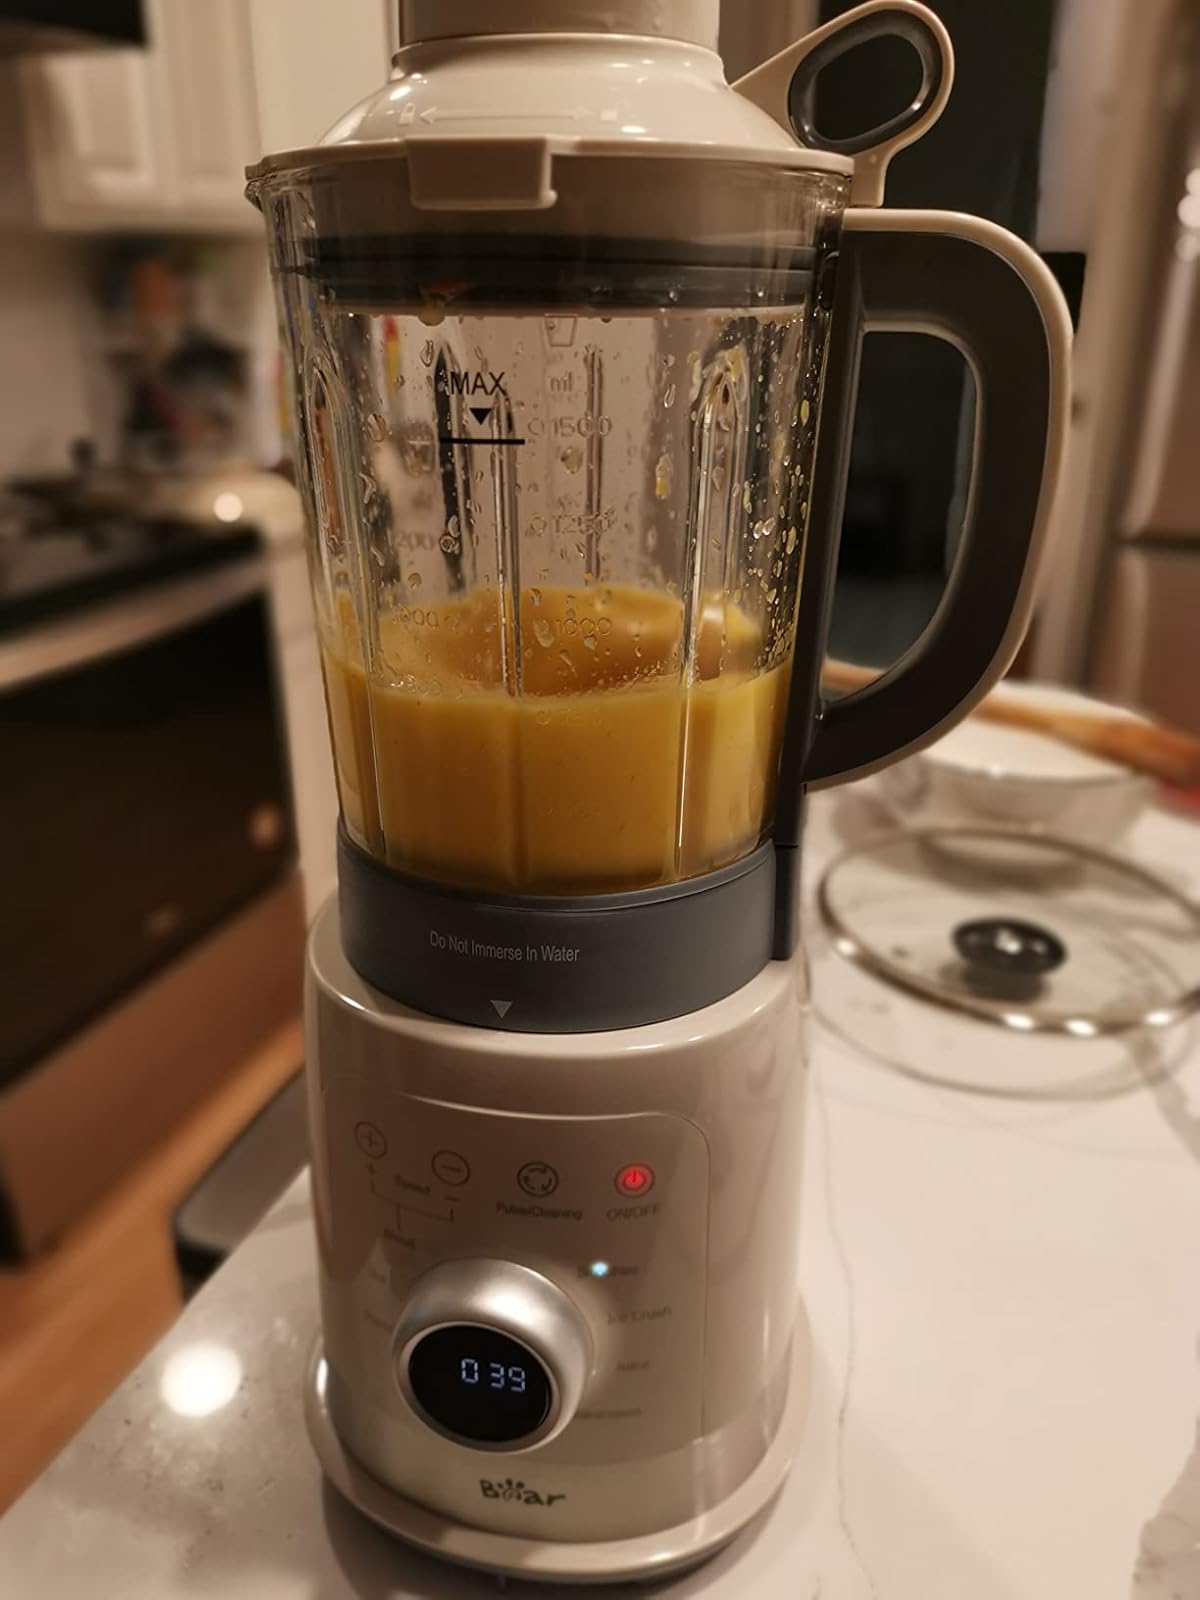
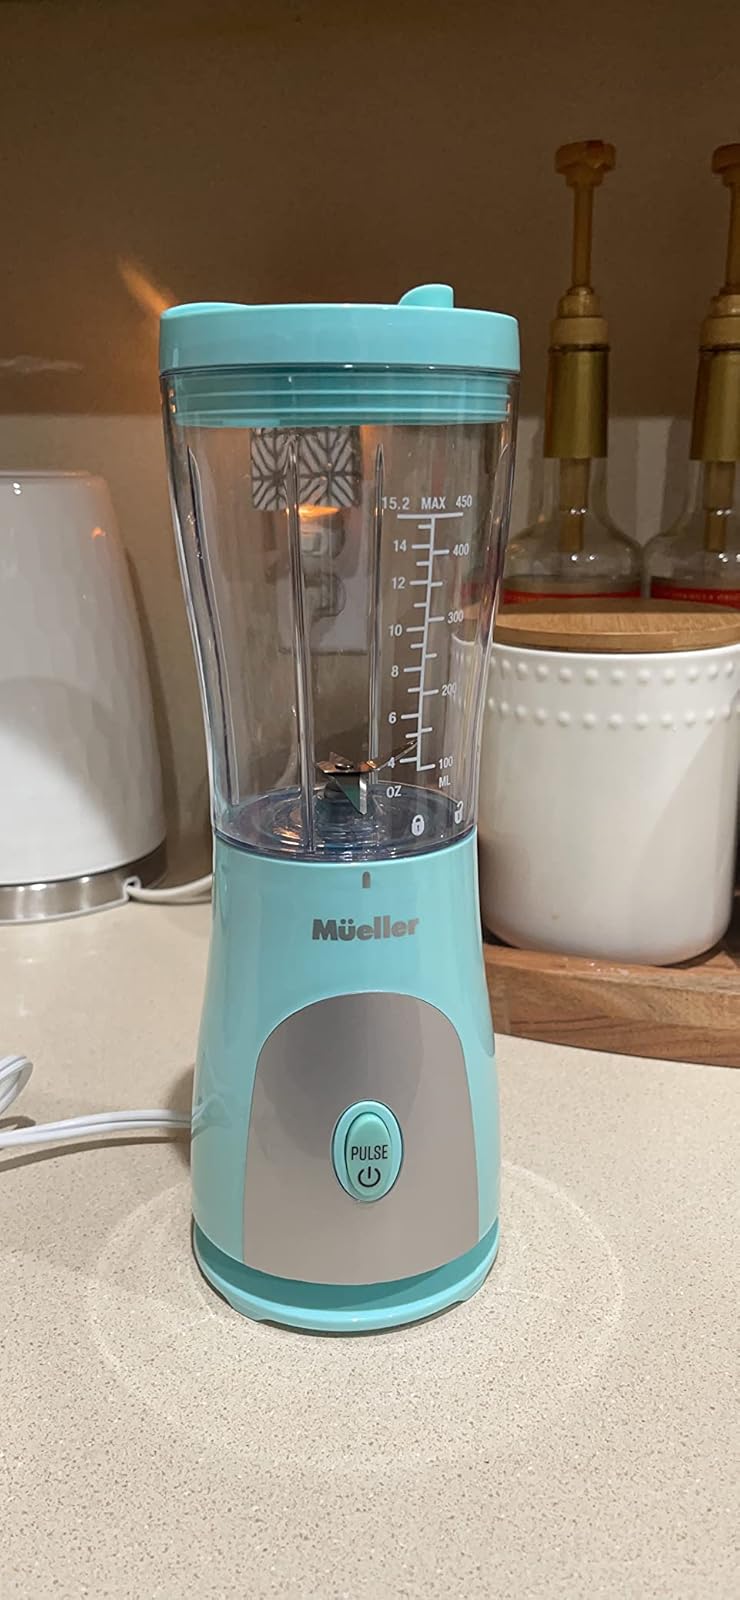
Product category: items_blender
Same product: no